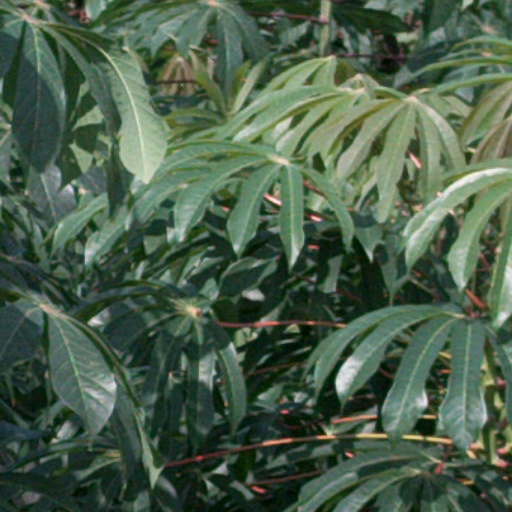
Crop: cassava